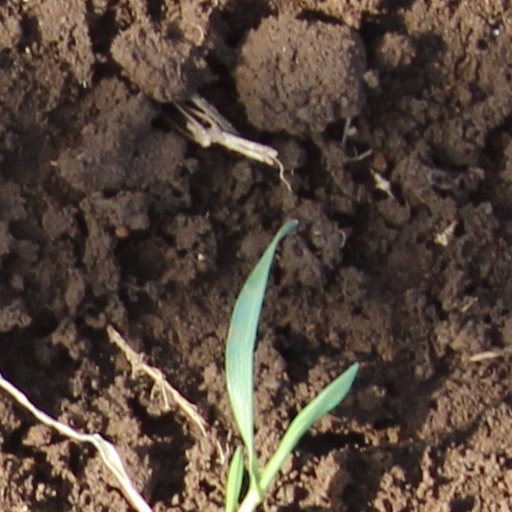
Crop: wheat